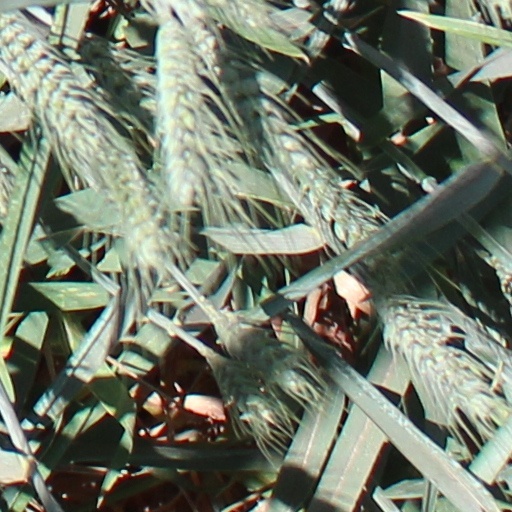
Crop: wheat